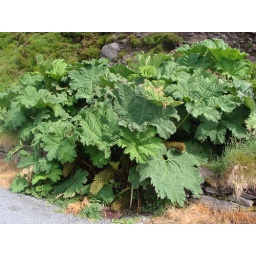
These reminded us of the Elephant Ear plants that Georgie &amp;amp; Jim have outside their home here in Illinois.